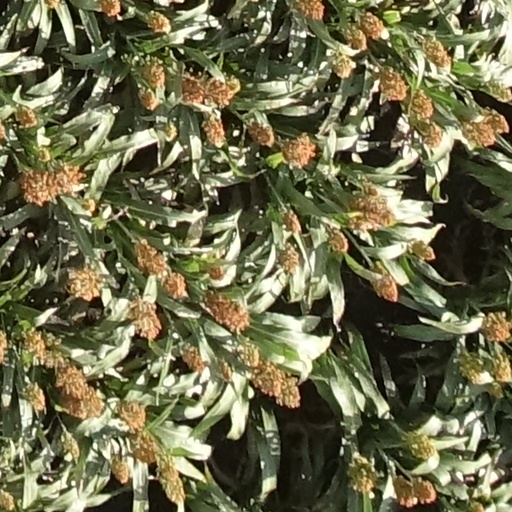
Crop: sorghum